Butterflies in the Rain

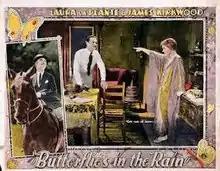
Lobby card

Butterflies in the Rain is a 1926 American silent romantic comedy film directed by Edward Sloman and starring Laura La Plante, James Kirkwood and Dorothy Cumming. The film is set in England and is based on a novel of the same name by the British writer Andrew Soutar.